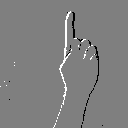
ASL letter: z